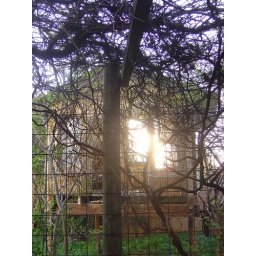
Afternoon sun coming through the windows of the cubbyhouse in the backyard of a house in Ainslie.